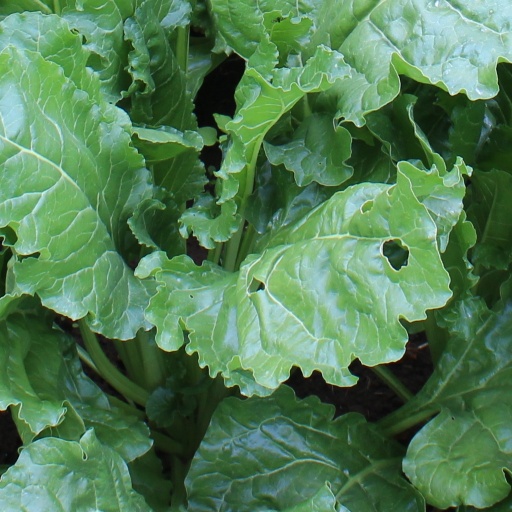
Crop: sugar beet